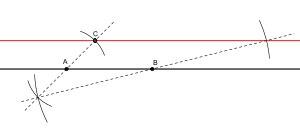
Euclide a fondé sa géométrie sur un système d'axiomes qui assure en particulier qu'il est toujours possible de tracer une droite passant par deux points donnés et qu'il est toujours possible de tracer un cercle de centre donné et passant par un point donné. La géométrie euclidienne est donc la géométrie des droites et des cercles, donc de la règle et du compas. L'intuition d'Euclide était que tout nombre pouvait être construit, ou « obtenu », à l'aide de ces deux instruments.